Luis E. Miramontes

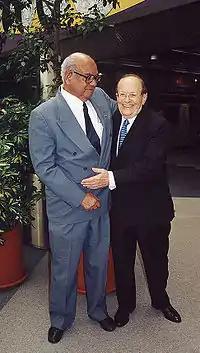
George Rosenkranz (right) and Luis E. Miramontes (left), 2001 at the UNAM

On October 15, 1951, under the supervision of Carl Djerassi and the direction of George Rosenkranz at Syntex laboratory in Mexico City, Miramontes completed the first ever synthesis of an oral contraceptive: progestin norethisterone.